Keith MacLellan

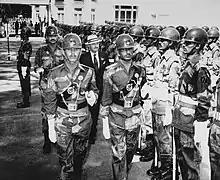
Keith William MacLellan as the ambassador of Canada in Pakistan

It was however in Pakistan that Keith MacLellan faced his greatest diplomatic challenge, namely to try to get Pakistan and its then Prime Minister Zulfikar Ali Bhutto to sign up to the Nuclear Non-Proliferation Treaty and abandon its aim of manufacturing a nuclear bomb in response to India having exploded their own device, Smiling Buddha, on 18 May 1974.